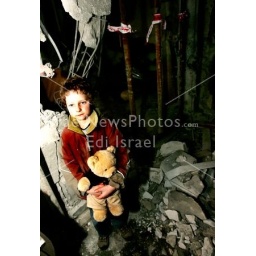
An israeli little boy standing near his house that be destroyed from qassam rocket